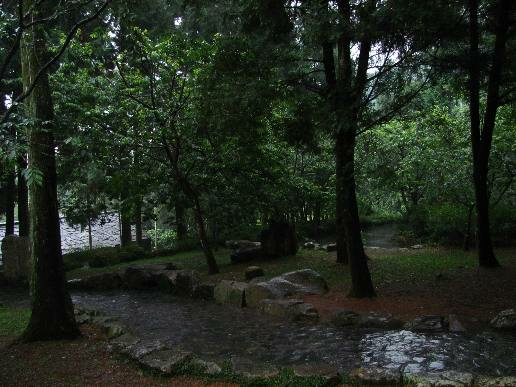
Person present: No